Prospect Hill Historic District (New Haven, Connecticut)

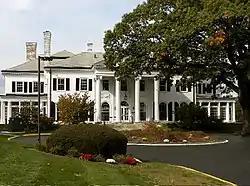
Palladian Louis Stoddard House (1905), 700 Prospect St., Peabody and Stearns, Boston, now on the campus of Albertus Magnus College.

The Prospect Hill Historic District is an irregularly-shaped historic district in New Haven, Connecticut. The district encompasses most of the residential portion of the Prospect Hill neighborhood.